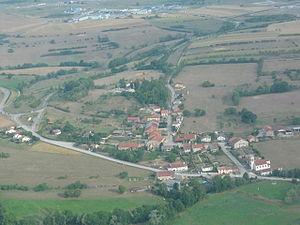
Vue aérienne de Domvallier avec en arrière plan l'Aéropôle Sud Lorraine.
Domvallier est une commune française située dans le département des Vosges, en région Grand Est.